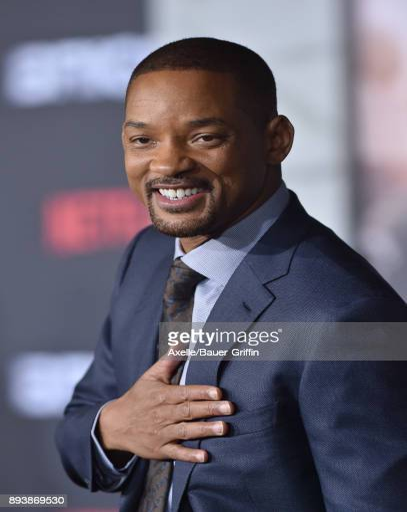
actor arrives at the premiere